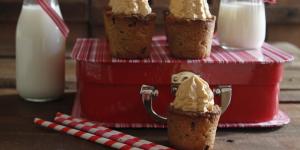
taza de galleta